Patricia Reynaud-Bouret

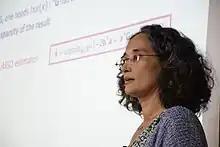
Patricia Reynaud-Bouret, in 2023

Patricia Reynaud-Bouret (born 1978) is a French statistician who has studied Hawkes processes, density estimation, and concentration inequalities, and applied them in neuroscience, neural connectivity reconstruction, and genomics. She is a director of research for the French National Centre for Scientific Research (CNRS), affiliated with the J. A. Dieudonné Laboratory of Côte d'Azur University (LJAD), founder and former director of the university's NeuroMod Institute for Modeling in Neuroscience and Cognition, and a chair holder in the university's Interdisciplinary Institute for Artificial Intelligence (3iA).